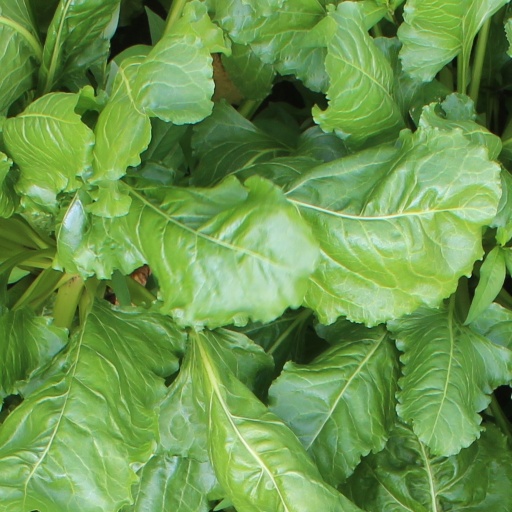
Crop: sugar beet